James P. Kauahikaua

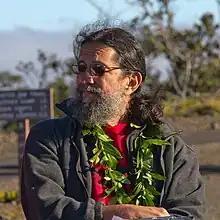

James Puupai Kauahikaua (August 1, 1951October 8, 2023) was an American geophysicist and volcanologist who served as the 19th Scientist-in-Charge of the Hawaiian Volcano Observatory from October 2004 to March 2015. He was the first Scientist-in-Charge at the Observatory to be of Hawaiian ancestry.